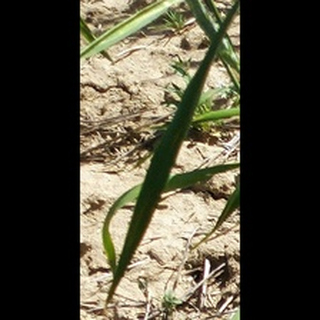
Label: healthy_wheat